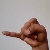
The image shows a hand gesture representing the letter 'J' in Indian Sign Language.